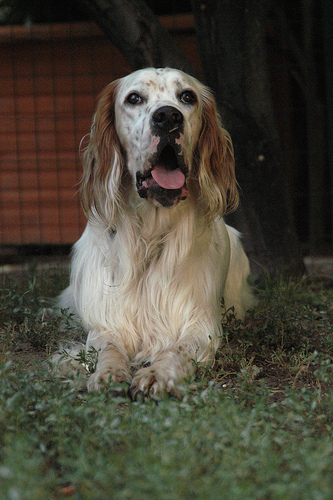
Animal: dog
Breed: english_setter